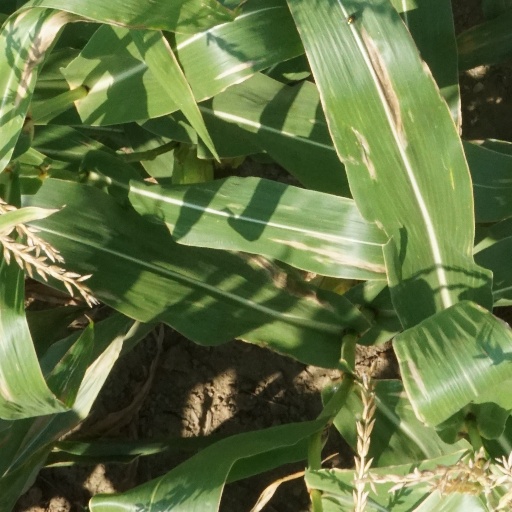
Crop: maize; corn